LEAK Sandwich

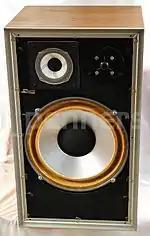
LEAK 2060 loudspeaker with a sandwich cone woofer

The original Leak 'Sandwich' hi-fi speaker was a large two-way system employing a low frequency element, with the sandwich cone, cambric roll suspension, and cast aluminium chassis. As was common at the time, the high frequency unit was a miniature version of the woofer, and was mounted onto the grille assembly, so fitted neatly into its own foam lined cavity on the face of the bass enclosure. A large wood block was bolted between the back of the woofer magnet and the back panel of the enclosure, as a structural brace, a technique later used by other manufacturers. Crossover network components were attached onto three sides of this block. Since it was designed for use with valve (tube) amplifiers, the system was rated at 15 Ohms.